Kau Lung Hang

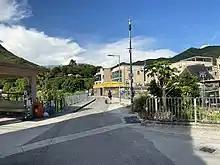
Kau Lung Hang

Kau Lung Hang is a recognized village under the New Territories Small House Policy. It is one of the villages represented within the Tai Po Rural Committee. For electoral purposes, Kau Lung Hang is part of the Hong Lok Yuen constituency, which was formerly represented by Zero Yiu Yeuk-sang until May 2021.